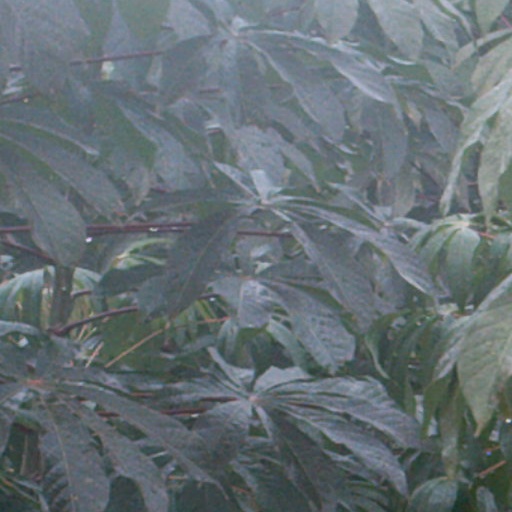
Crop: cassava